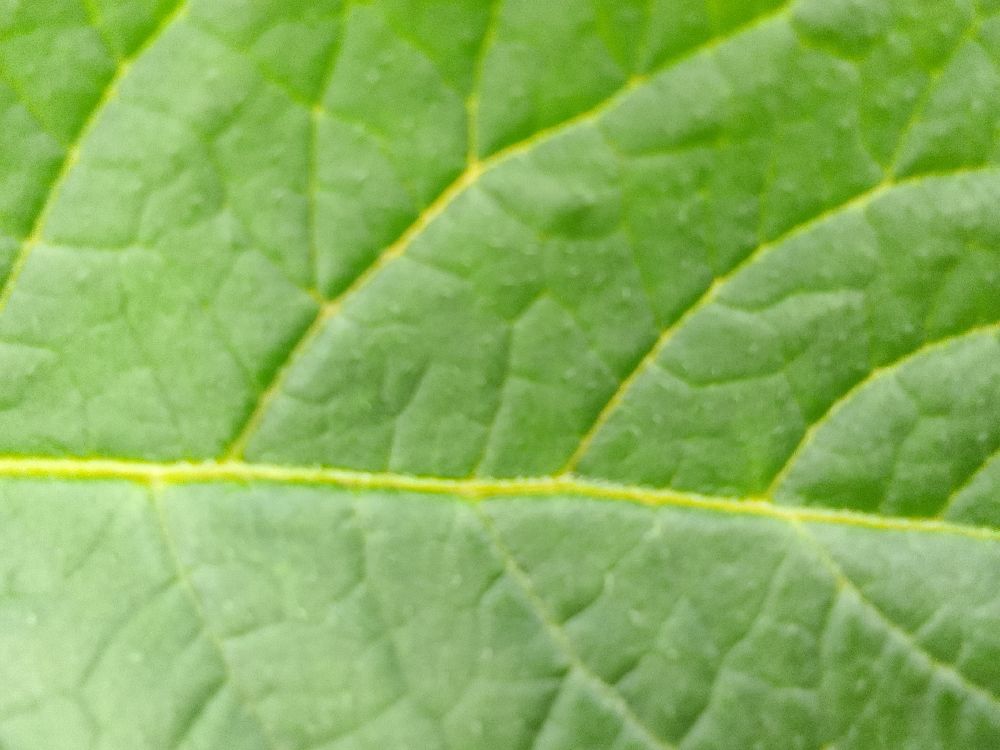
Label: Healthy